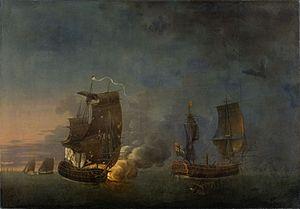
Combat de la Belle Poule et de l'Aréthusa en 1778.
Le combat du 17 juin 1778 est une bataille navale qui oppose la frégate française La Belle Poule à la frégate britannique HMS Arethusa.
L’Aréthuse est une frégate de la Marine royale française, lancée en 1757 pendant la guerre de Sept Ans. Capturée par la Royal Navy elle est renommée HMS Arethusa et intégrée dans la flotte britannique comme frégate de 5ᵉ rang.
L'histoire de la marine française de 1715 à 1789 confirme que la Marine française est désormais une force permanente après le difficile enracinement du XVIIᵉ siècle. Réduite à peu de chose en 1715, la Marine royale se reconstruit lentement dans les années 1720-1740 et se montre même très innovante pour tenter de compenser la supériorité de la Royal Navy issue des dernières guerres louis-quatorziennes. Louis XV, qui reprend la politique de paix avec l’Angleterre héritée de la période de la Régence, n’accorde pas à sa flotte la totalité des crédits que lui demandent régulièrement ses ministres ce qui fait plafonner le nombre de vaisseaux, maintient un déficit en frégates et limite souvent à peu de chose l’entraînement à la mer.
Philippe d'Auvergne ou Philip Dauvergne, FRS que l'on trouve également parfois sous le nom de Philip de La Tour d'Auvergne, né en 1754 et mort le 18 septembre 1816 à Westminster, est un officier de marine, explorateur, scientifique et administrateur territorial britannique. Il fut désigné comme successeur par Godefroy Charles Henri de La Tour d'Auvergne sur le duché de Bouillon, mais cet état - situé à la frontière de la France - fut supprimé, par le congrès de Vienne, en juin 1815.
François-Yves de la Roche Kerandraon, né le 28 novembre 1760 au château de Keroual et mort le 6 octobre 1822 à Morlaix, est un officier de marine français.